Pascal Berenguer

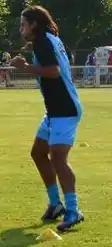
Berenguer with Tours in 2013

Pascal Berenguer (born 20 May 1981, in Marseille, France) is a French former professional footballer who played as a midfielder.